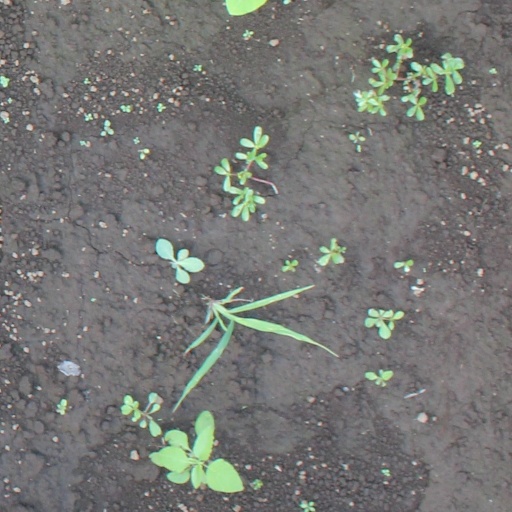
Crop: soybean